Carl Schurz

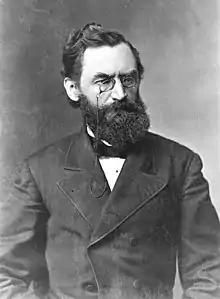
Photograph of Schurz by Mathew Brady c. 1877

Carl Christian Schurz (March 2, 1829 – May 14, 1906) was a German-American revolutionary and an American statesman, journalist, and reformer. He migrated to the United States after the German revolutions of 1848–1849 and became a prominent member of the new Republican Party. After serving as a Union general in the American Civil War, he helped found the short-lived Liberal Republican Party and became a prominent advocate of civil service reform. Schurz represented Missouri in the United States Senate and was the 13th United States Secretary of the Interior.